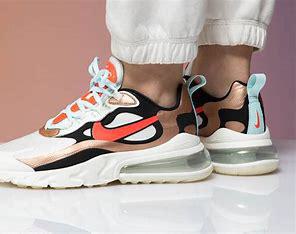
Brand: Nike
Model: Air Max 270 React